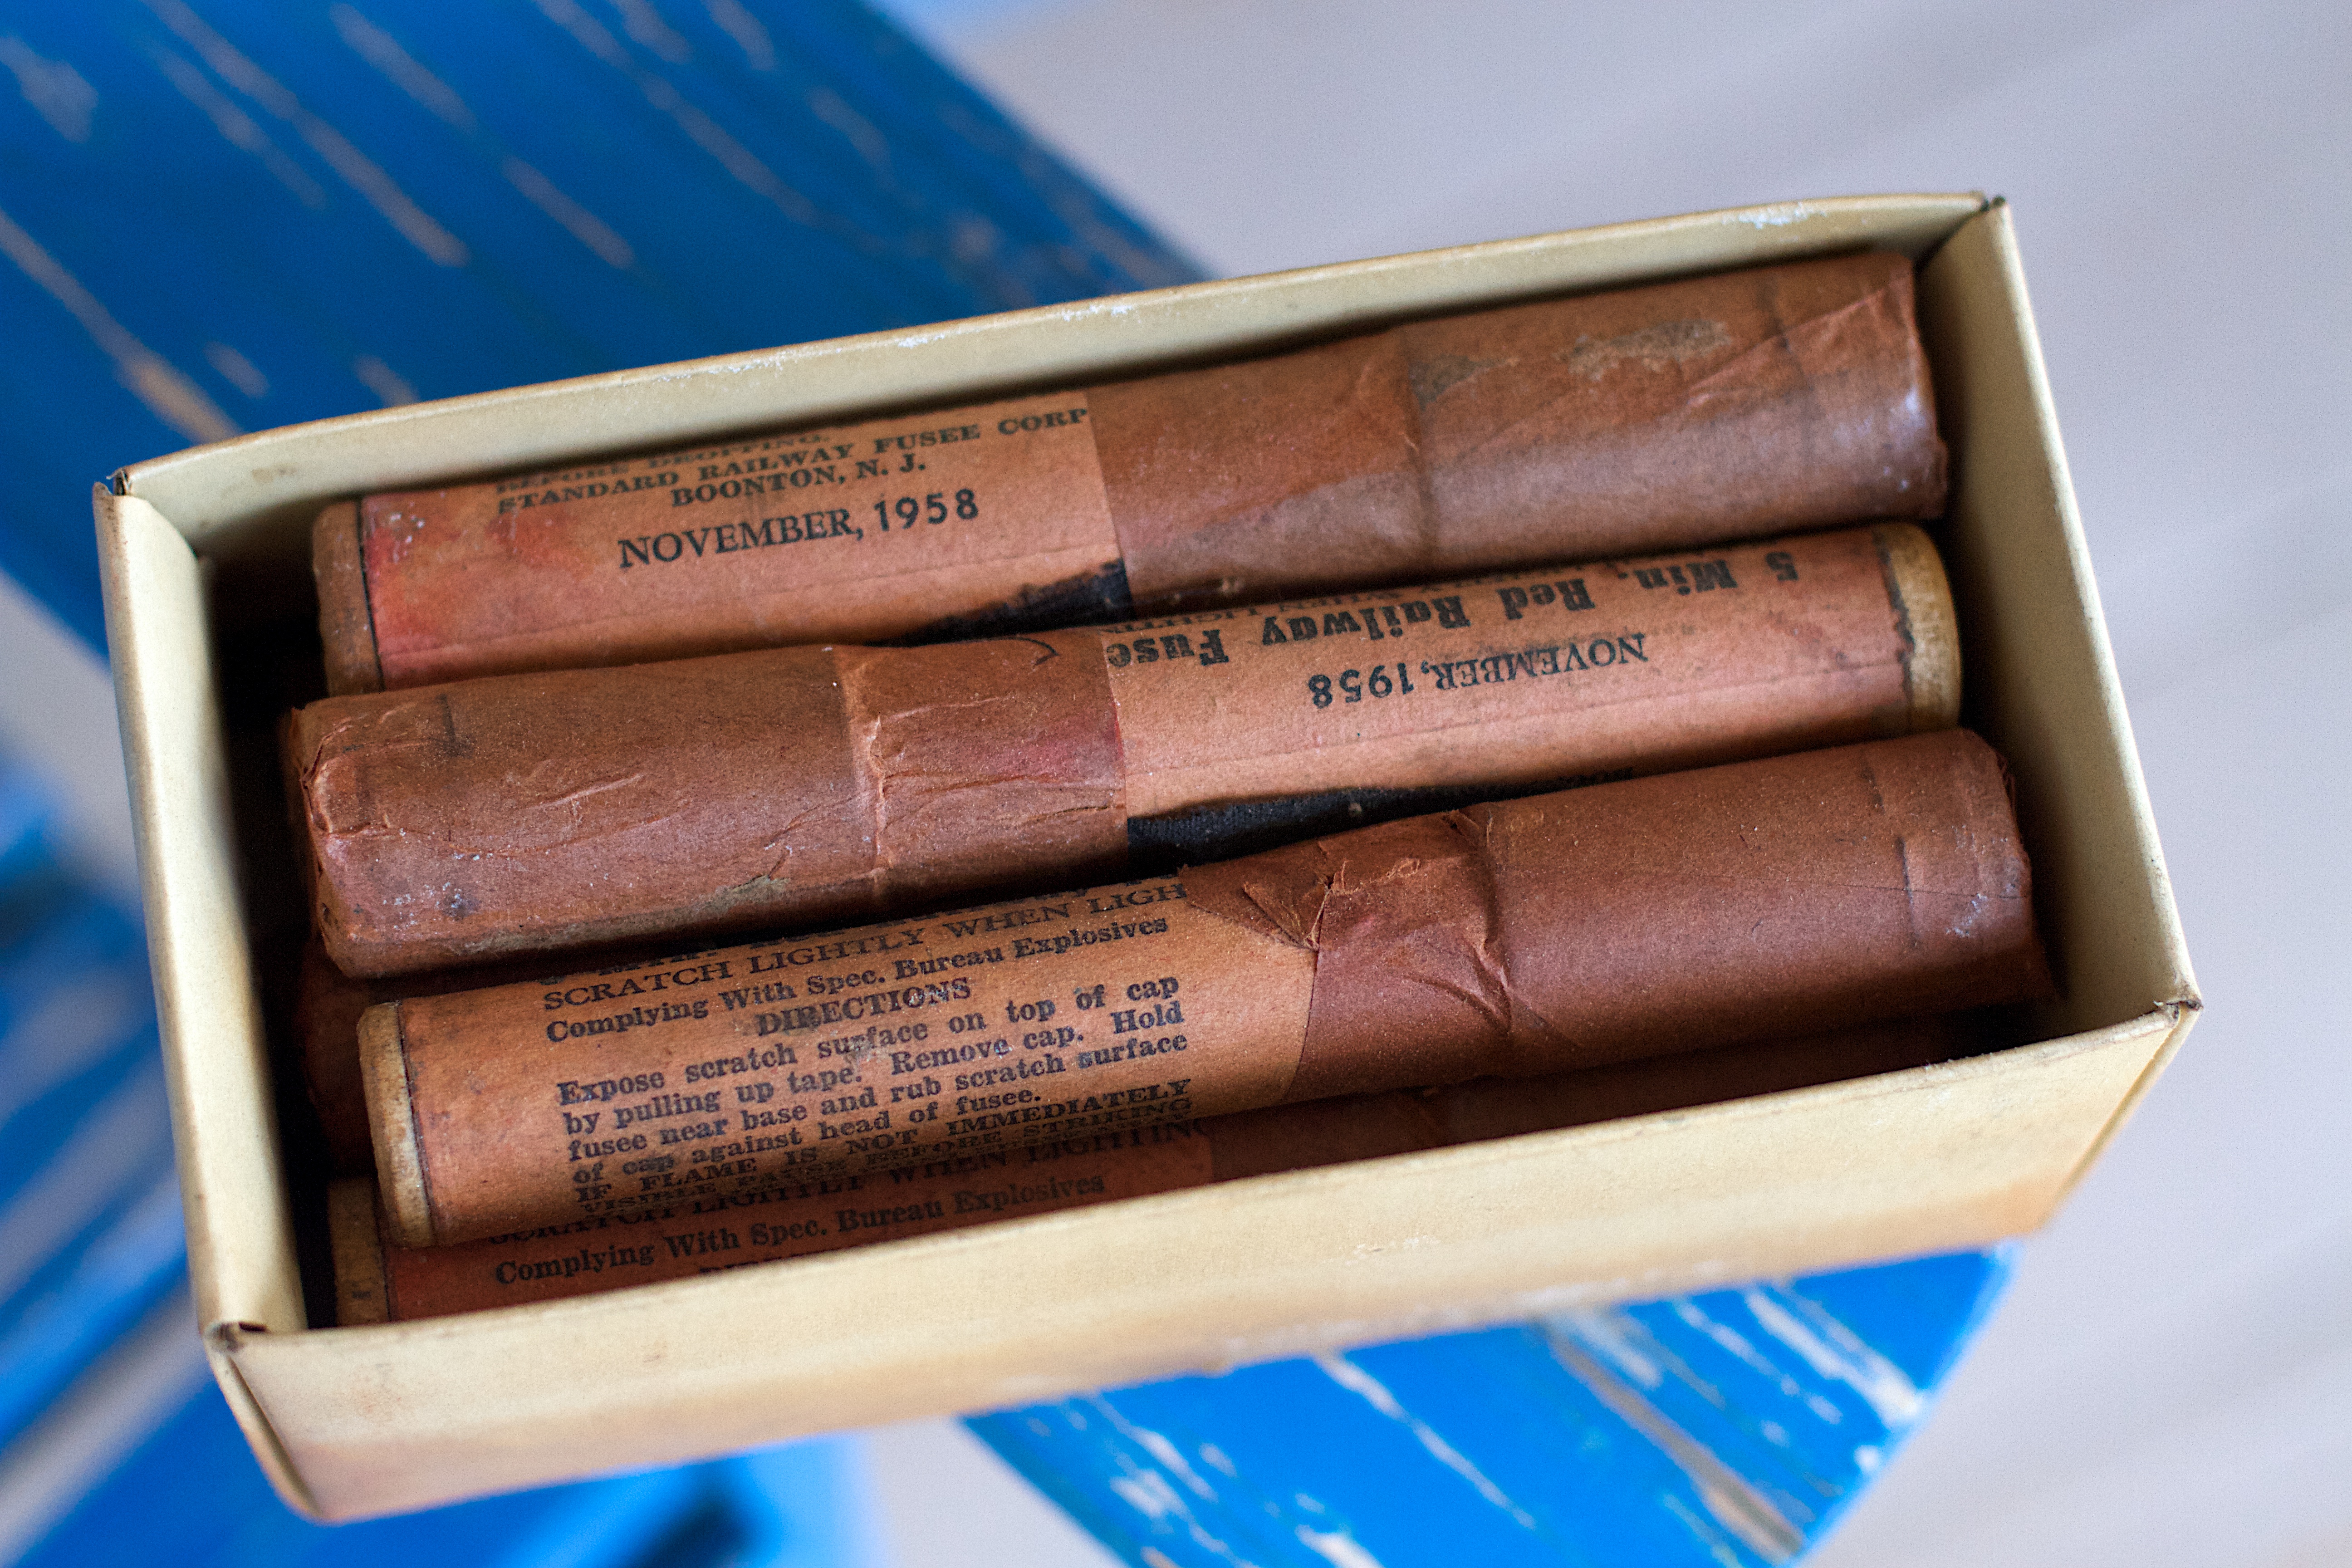
color, lip, brand, human body, eye, beauty, organ, flavor